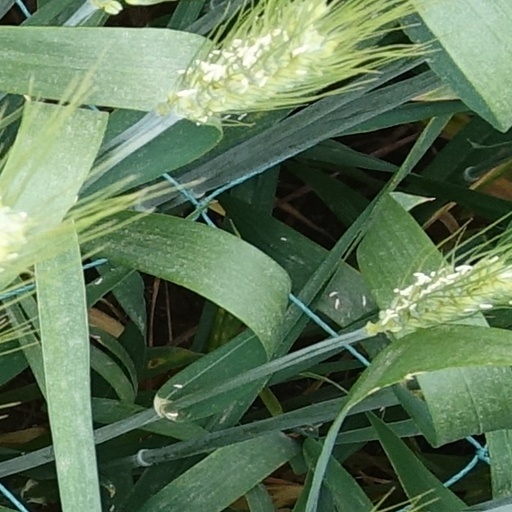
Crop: wheat